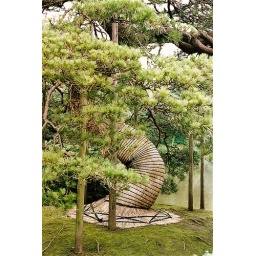
The trunk of this pine tree is wrapped in an intricate covering of straw, sort of like tatami.